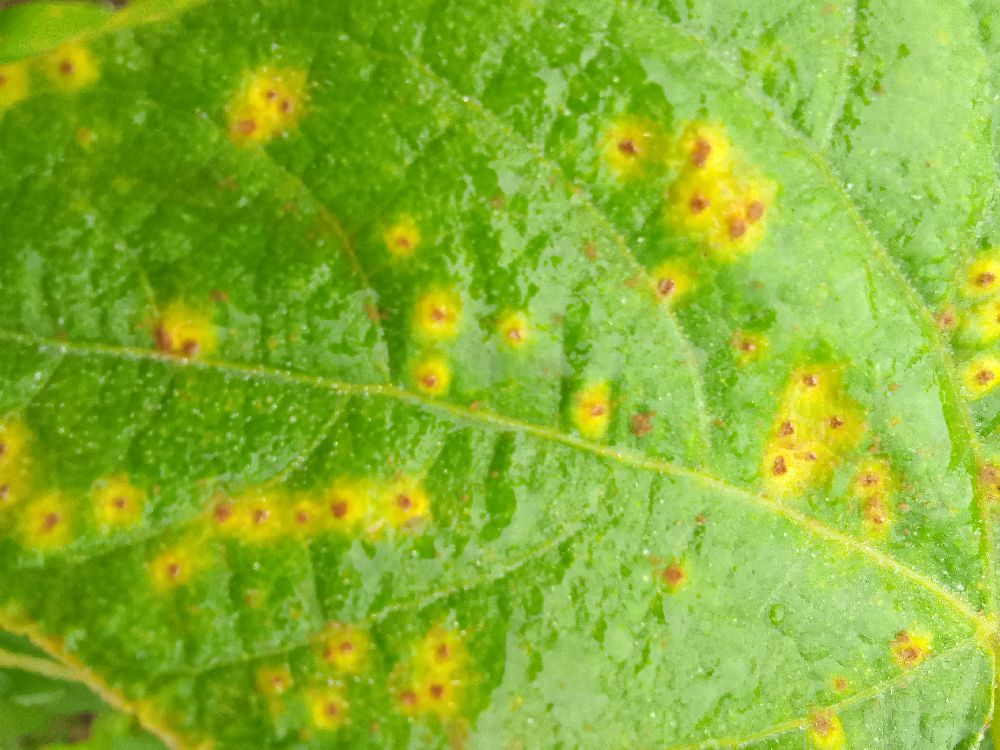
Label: rust